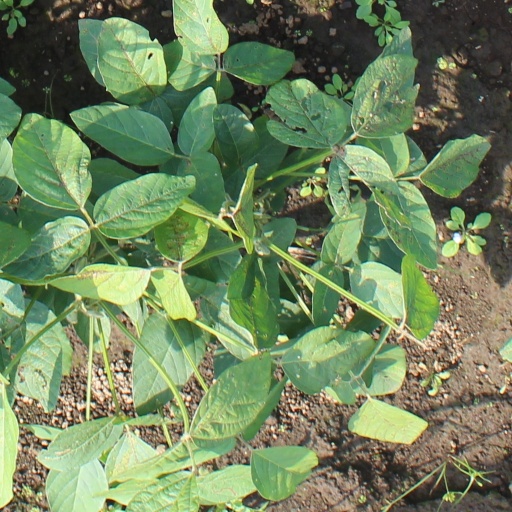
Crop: soybean